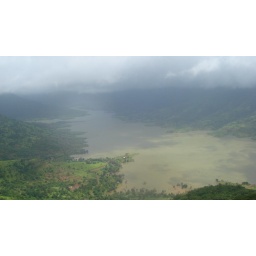
A river with clouds all over and its shadows ..awesome view ..